Largest prehistoric animals

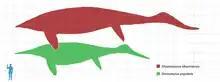
"Shonisaurus popularis" (green) and "Shastasaurus sikanniensis" (red) compared with a human

The largest known choristoderan, "Kosmodraco dakotensis" (previously known as "Simoedosaurus dakotensis") is estimated to have had a total length of around .